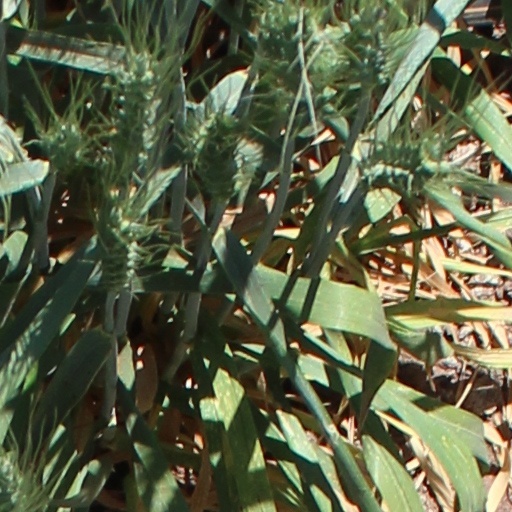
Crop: wheat